Curl Curl

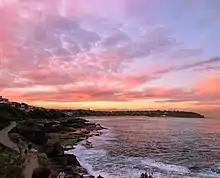
Boardwalk from Freshwater Beach to South Curl Curl

Parks and playing fields are located on either side of Curl Curl Lagoon and Greendale Creek. These areas were originally low-lying swampy land that was reclaimed by dumping rubbish on both sides of the lagoon throughout the 1950s and 1960s.